The Last Mercenary (1968 film)

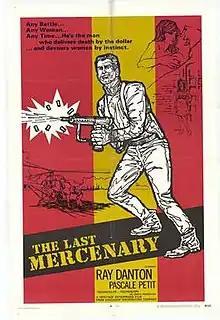
Original film poster

The Last Mercenary is a 1968 Spanish/West German/Italian international co-production of a modern-day Western. It was directed by Mel Welles who was uncredited for financial funding reasons. The film was shot in Rio de Janeiro and Spain.